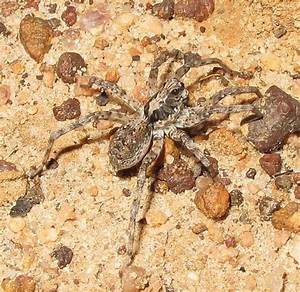
Label: ragno